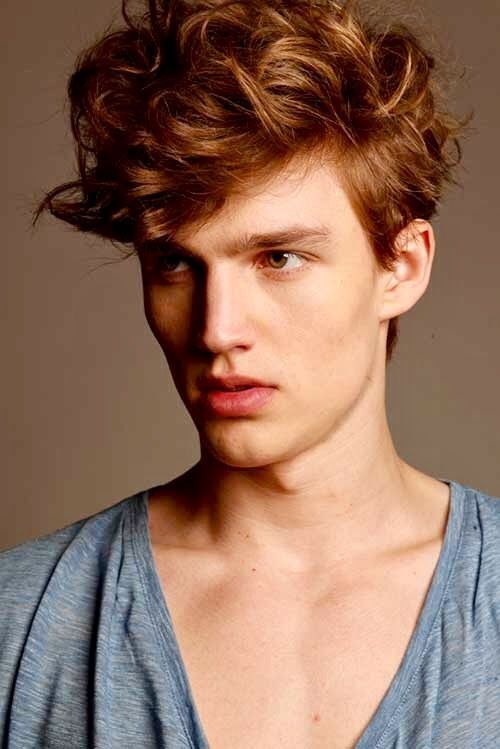
Gender: men